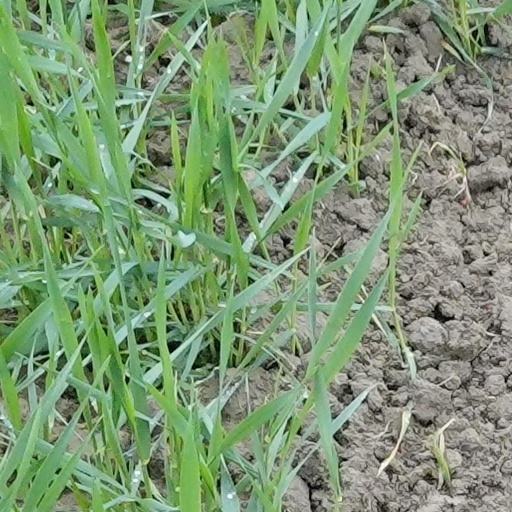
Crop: wheat